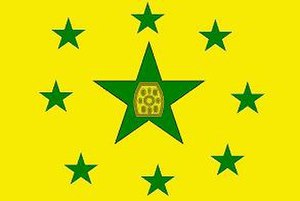
Guatemala / Administration / Departementer
Guatemala, officielt Republikken Guatemala, er et land i Mellemamerika. Det grænser op til Mexico i nord og vest, Stillehavet i sydvest, Belize i nordøst, Caribien og Honduras i øst, og El Salvador i sydøst. Guatemala er med sine 16,6 millioner indbyggere Mellemamerikas folkerigeste land. Landets hovedstad og største by er Nueva Guatemala de la Asunción, der i daglig tale kaldes Guatemala By.